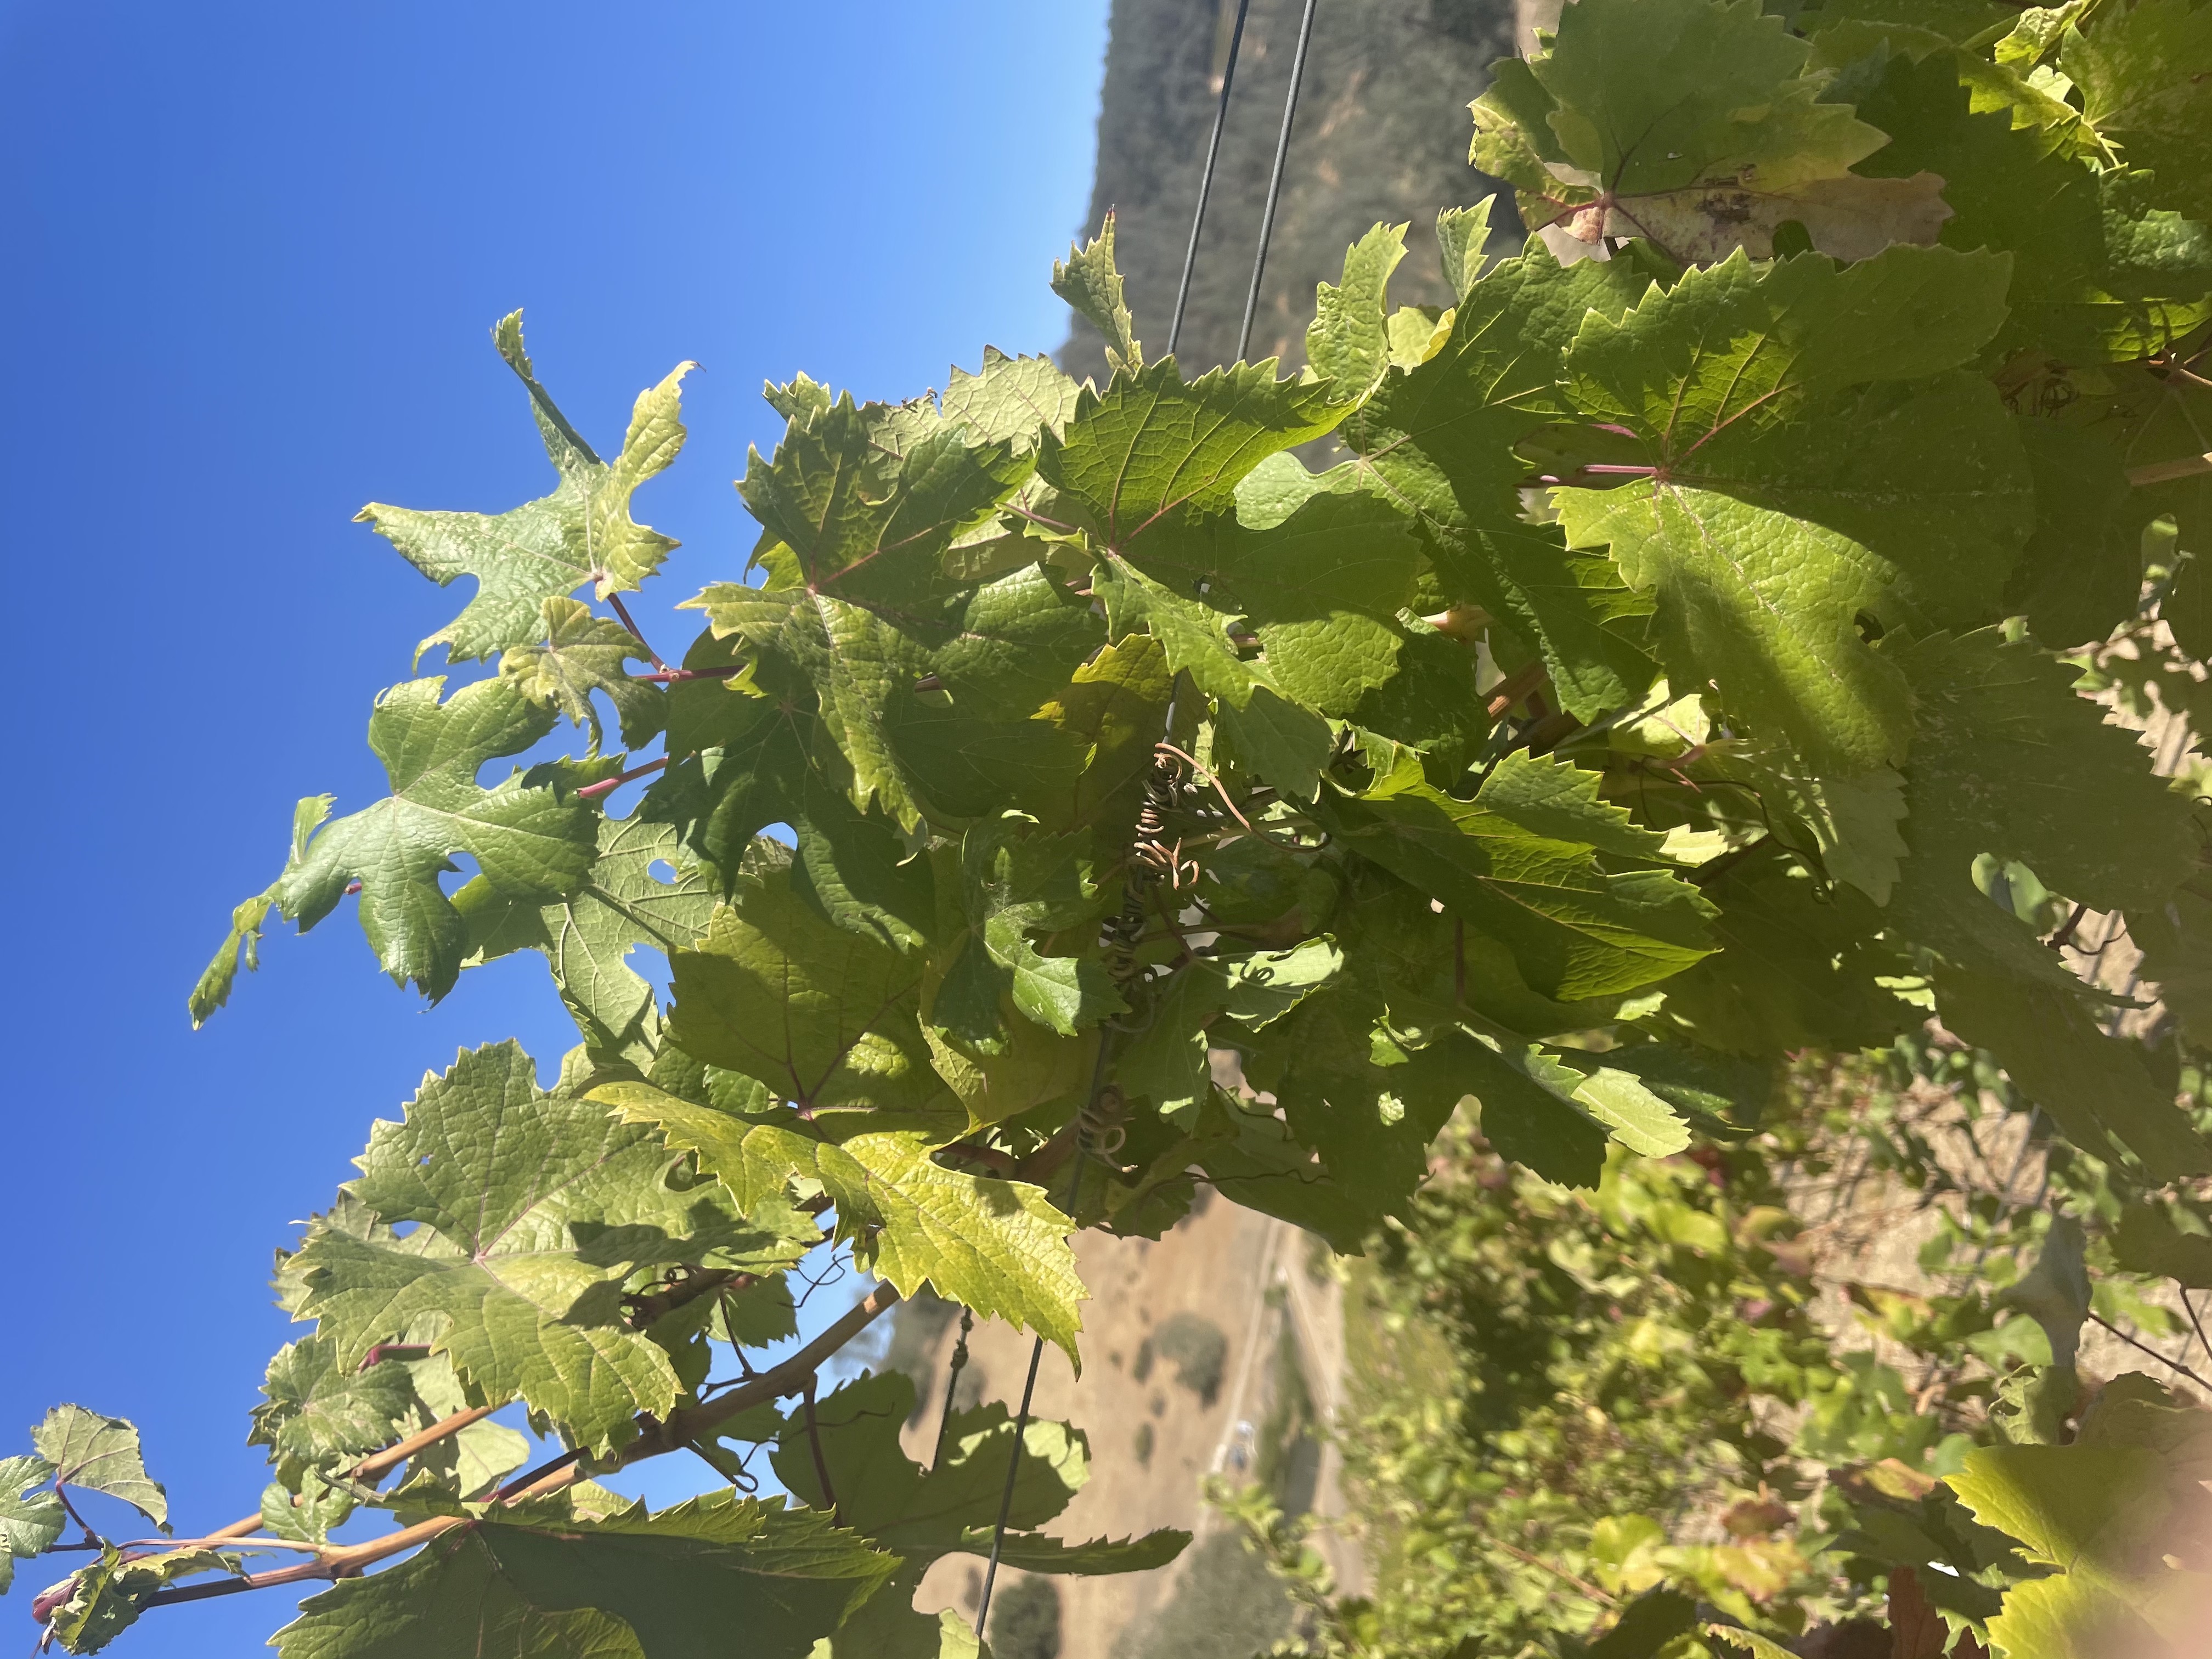
Label: No Virus